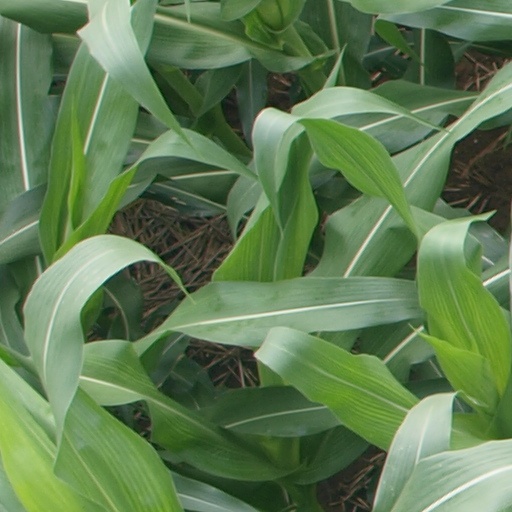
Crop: maize; corn